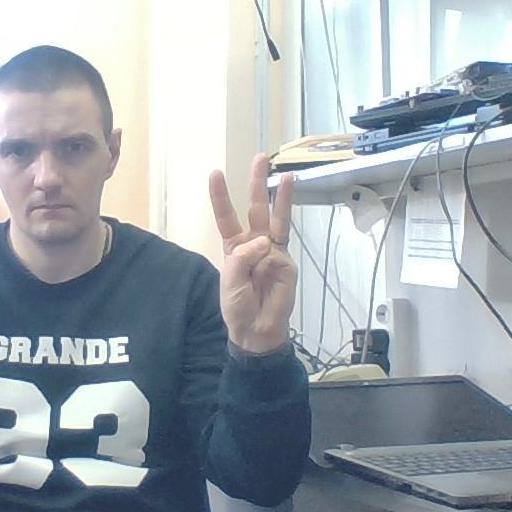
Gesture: three